Annibaldi family

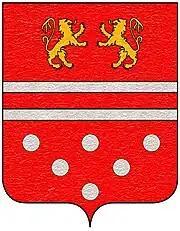

The Annibaldi were a powerful baronial family of Rome and the Lazio in the Middle Ages. They began to rise to prominence in the 13th century with the favour of Popes Gregory IX and Alexander IV, in the vacuum left by the Counts of Tusculum. In the late years of the same century they were however overwhelmed by the Caetani.